Polyelectrolyte theory of the gene

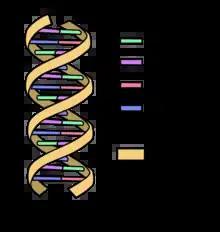
A graphical representation of a DNA double helix.

In biochemistry, the structure of a biomolecule dictates its function, and therefore changes in structure cause changes in function. To work as a unit of inheritance, the genetic biopolymer must maintain shape and, therefore, physical and chemical consistency, regardless of the information the structure encodes. DNA is such a molecule. No matter what the nucleic acid sequence is, DNA maintains a consistent double helix structure and, therefore, the consistent physical properties that allow it to remain dissolved in water and be replicated by cellular machinery. The polyelectrolyte theory of the gene reasons that DNA can maintain its shape regardless of mutations because the negative charges on the phosphate backbone dominate the physical interactions of the molecule to such a degree that changes in the nucleic acid sequence, the encoded information, do not affect the overall physical behavior of the molecule.